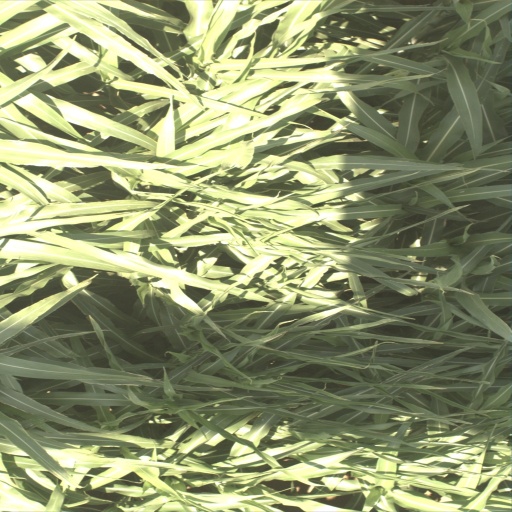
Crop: sorghum